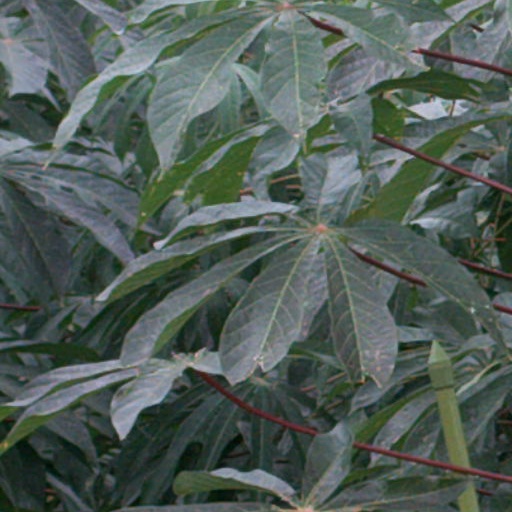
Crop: cassava